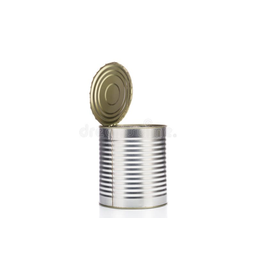
Label: metal